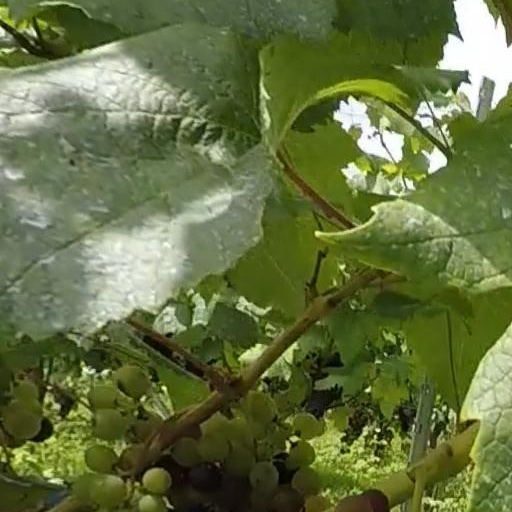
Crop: grape